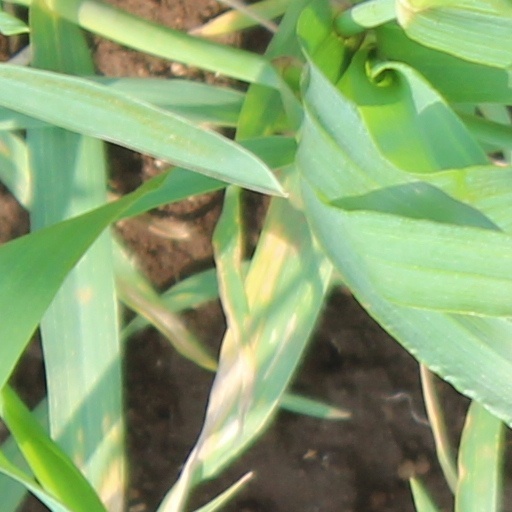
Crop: wheat